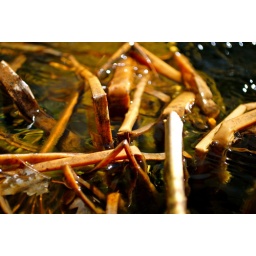
Broken plants in water